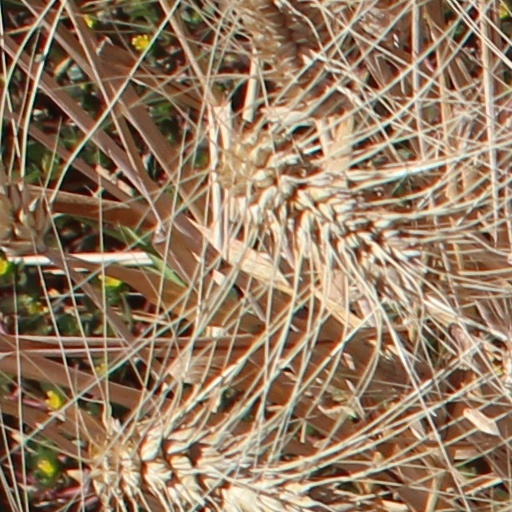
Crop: wheat